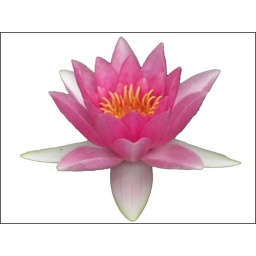
Pretty water lily zoomed in photo with the background changed to white